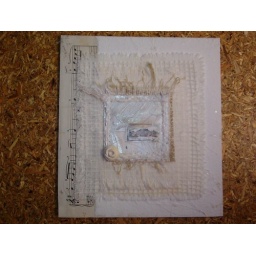
first collage in the month of January in the white series under paper quilt